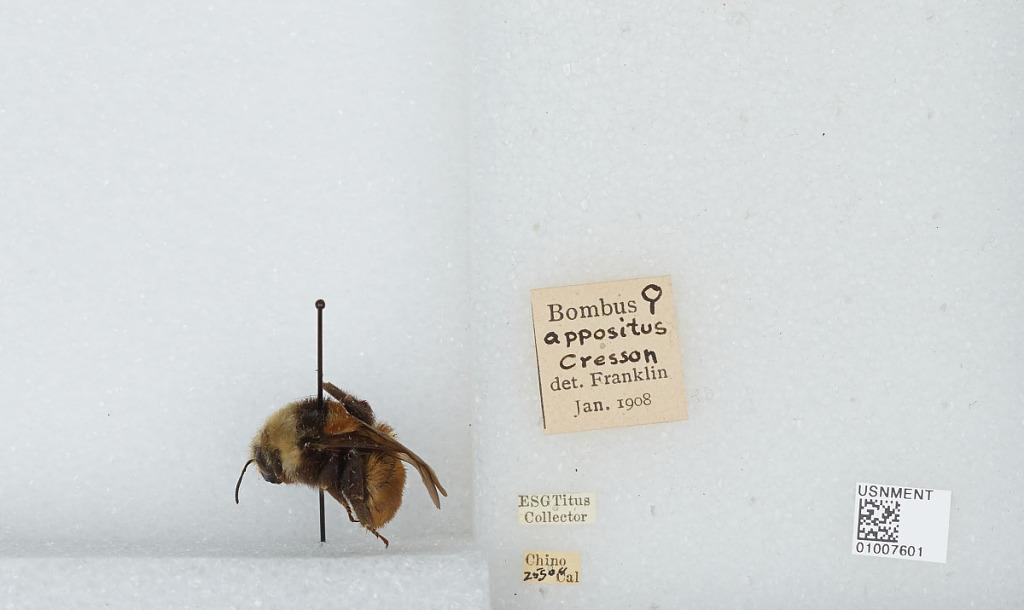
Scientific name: Bombus (Subterraneobombus) appositus Cresson
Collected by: E. Titus
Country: United States
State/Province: California
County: San Bernardino
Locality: Chino
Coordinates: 34.0178, -117.69
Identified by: Franklin